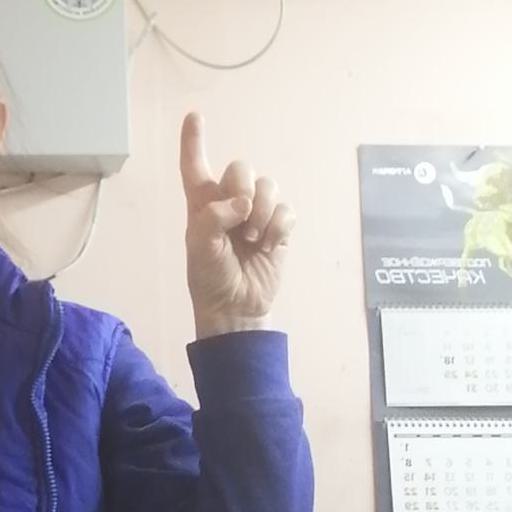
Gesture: one